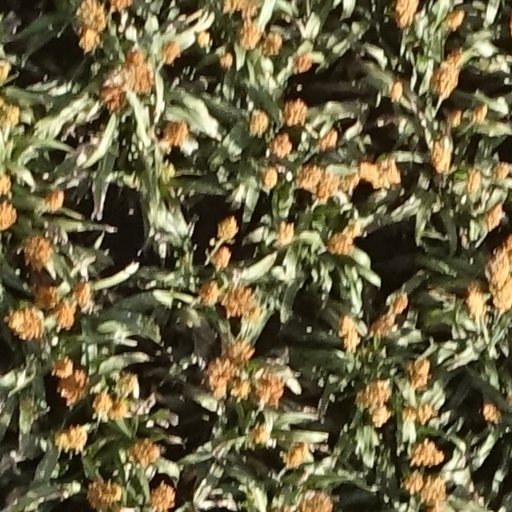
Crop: sorghum